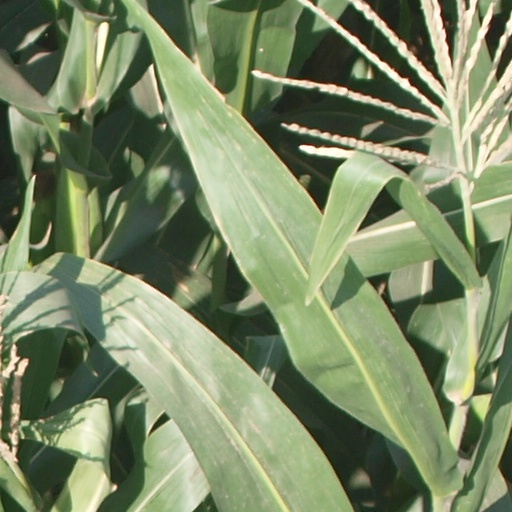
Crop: maize; corn